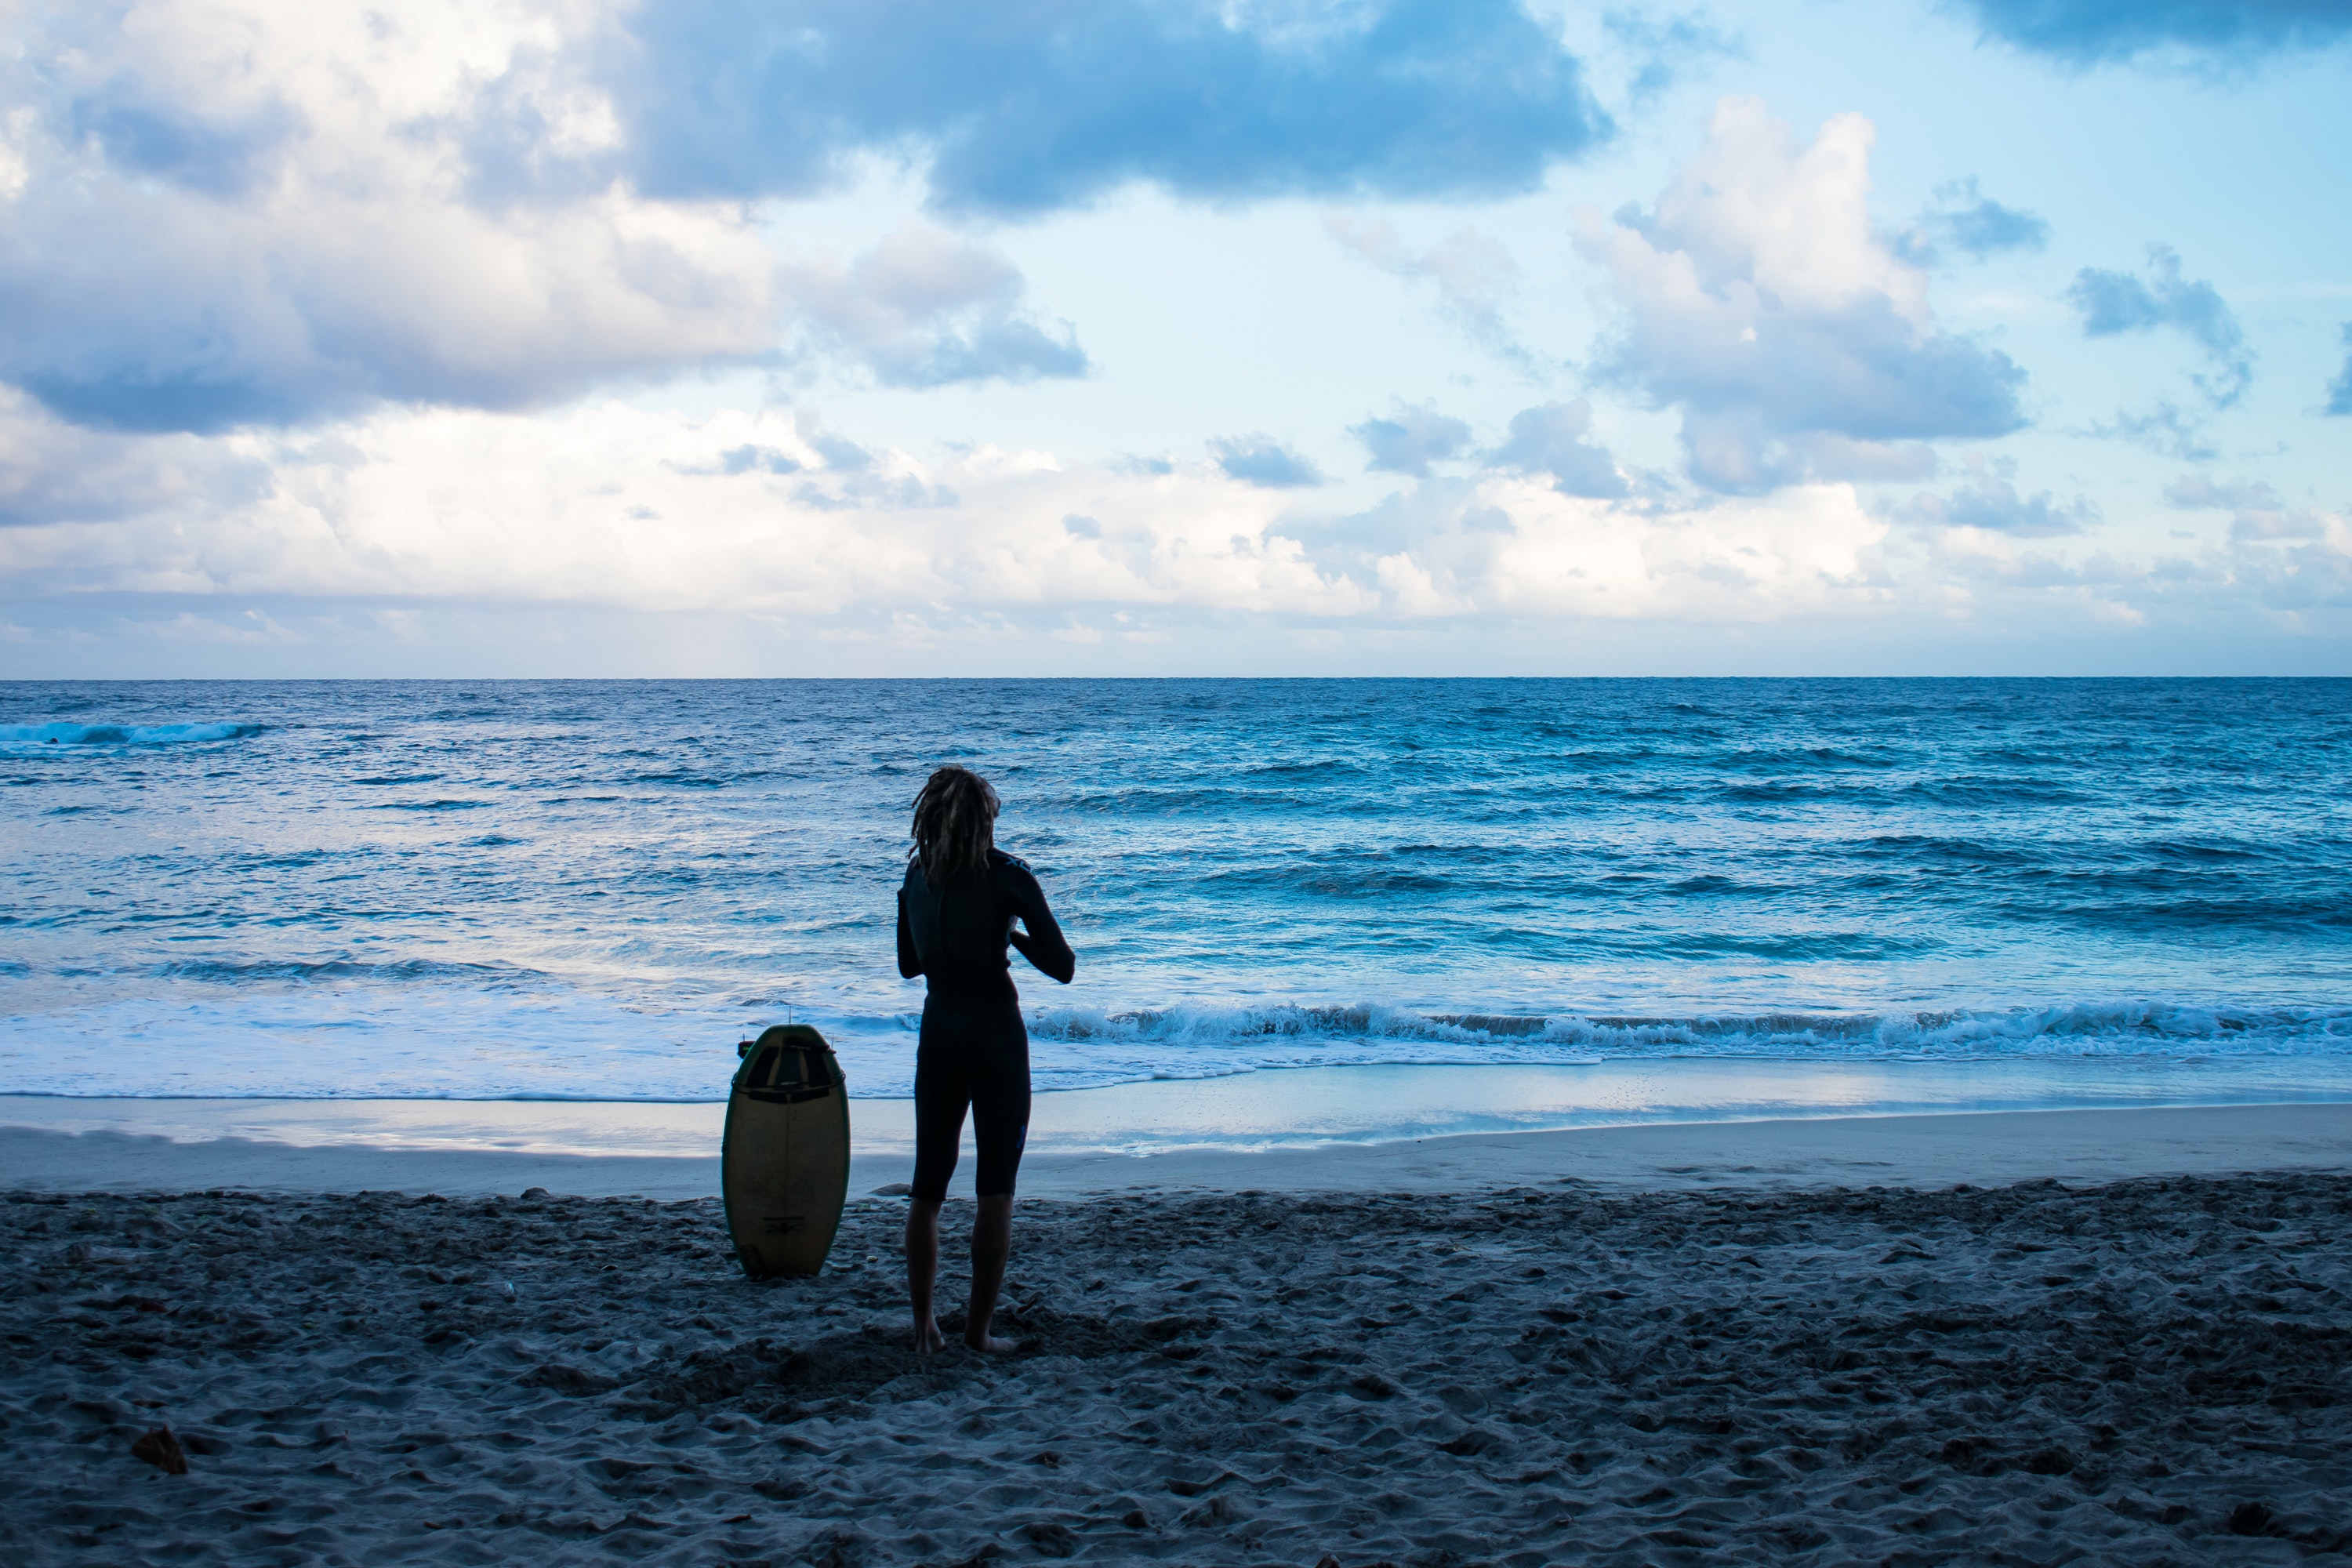
sky, body of water, ocean, sea, beach, horizon, water, wave, shore, blue, coast, cloud, vacation, wind wave, standing, fun, People on beach, summer, sand, coastal and oceanic landforms, tide, calm, photography, evening, tourism, leisure, bay